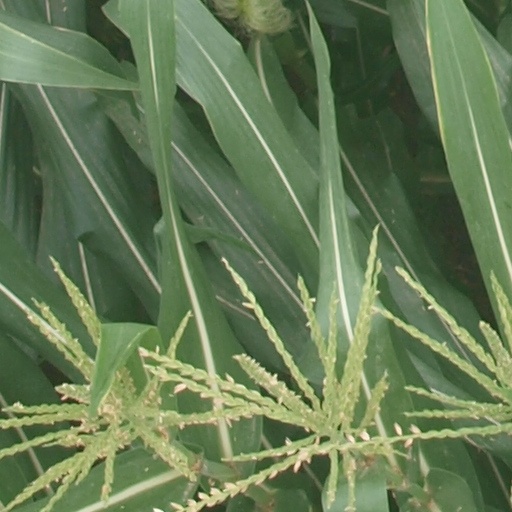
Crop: maize; corn